Cashew MRT station

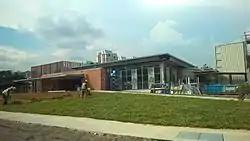

The station was first announced in July 2008 when the DTL2 stations were announced. Contract 913 for this station, Hillview and associated tunnels was awarded to GS Engineering & Construction Corp at S$431 million (U$297 million). The station was opened on 27 December 2015 as part of the Downtown Line Stage 2, with free travel on the Downtown line until 1 January 2016.